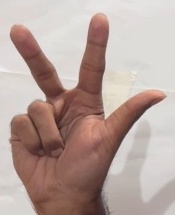
ASL sign: 3